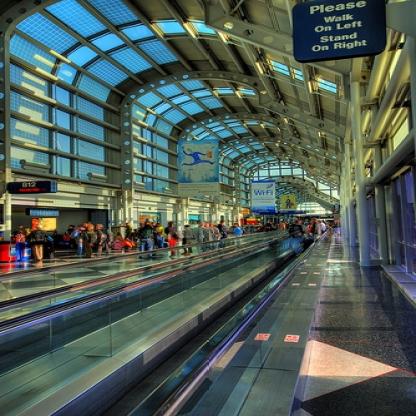
Scene: Indoor